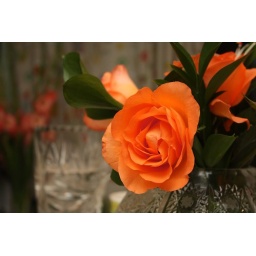
Closeup of a bouquet of roses in a vase. There are some more Flowers in the background.